June Madness

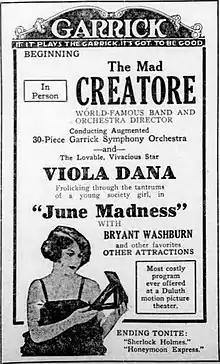

June Madness is a 1922 American silent comedy film directed by Harry Beaumont and starring Viola Dana, Bryant Washburn, and Gerald Pring.